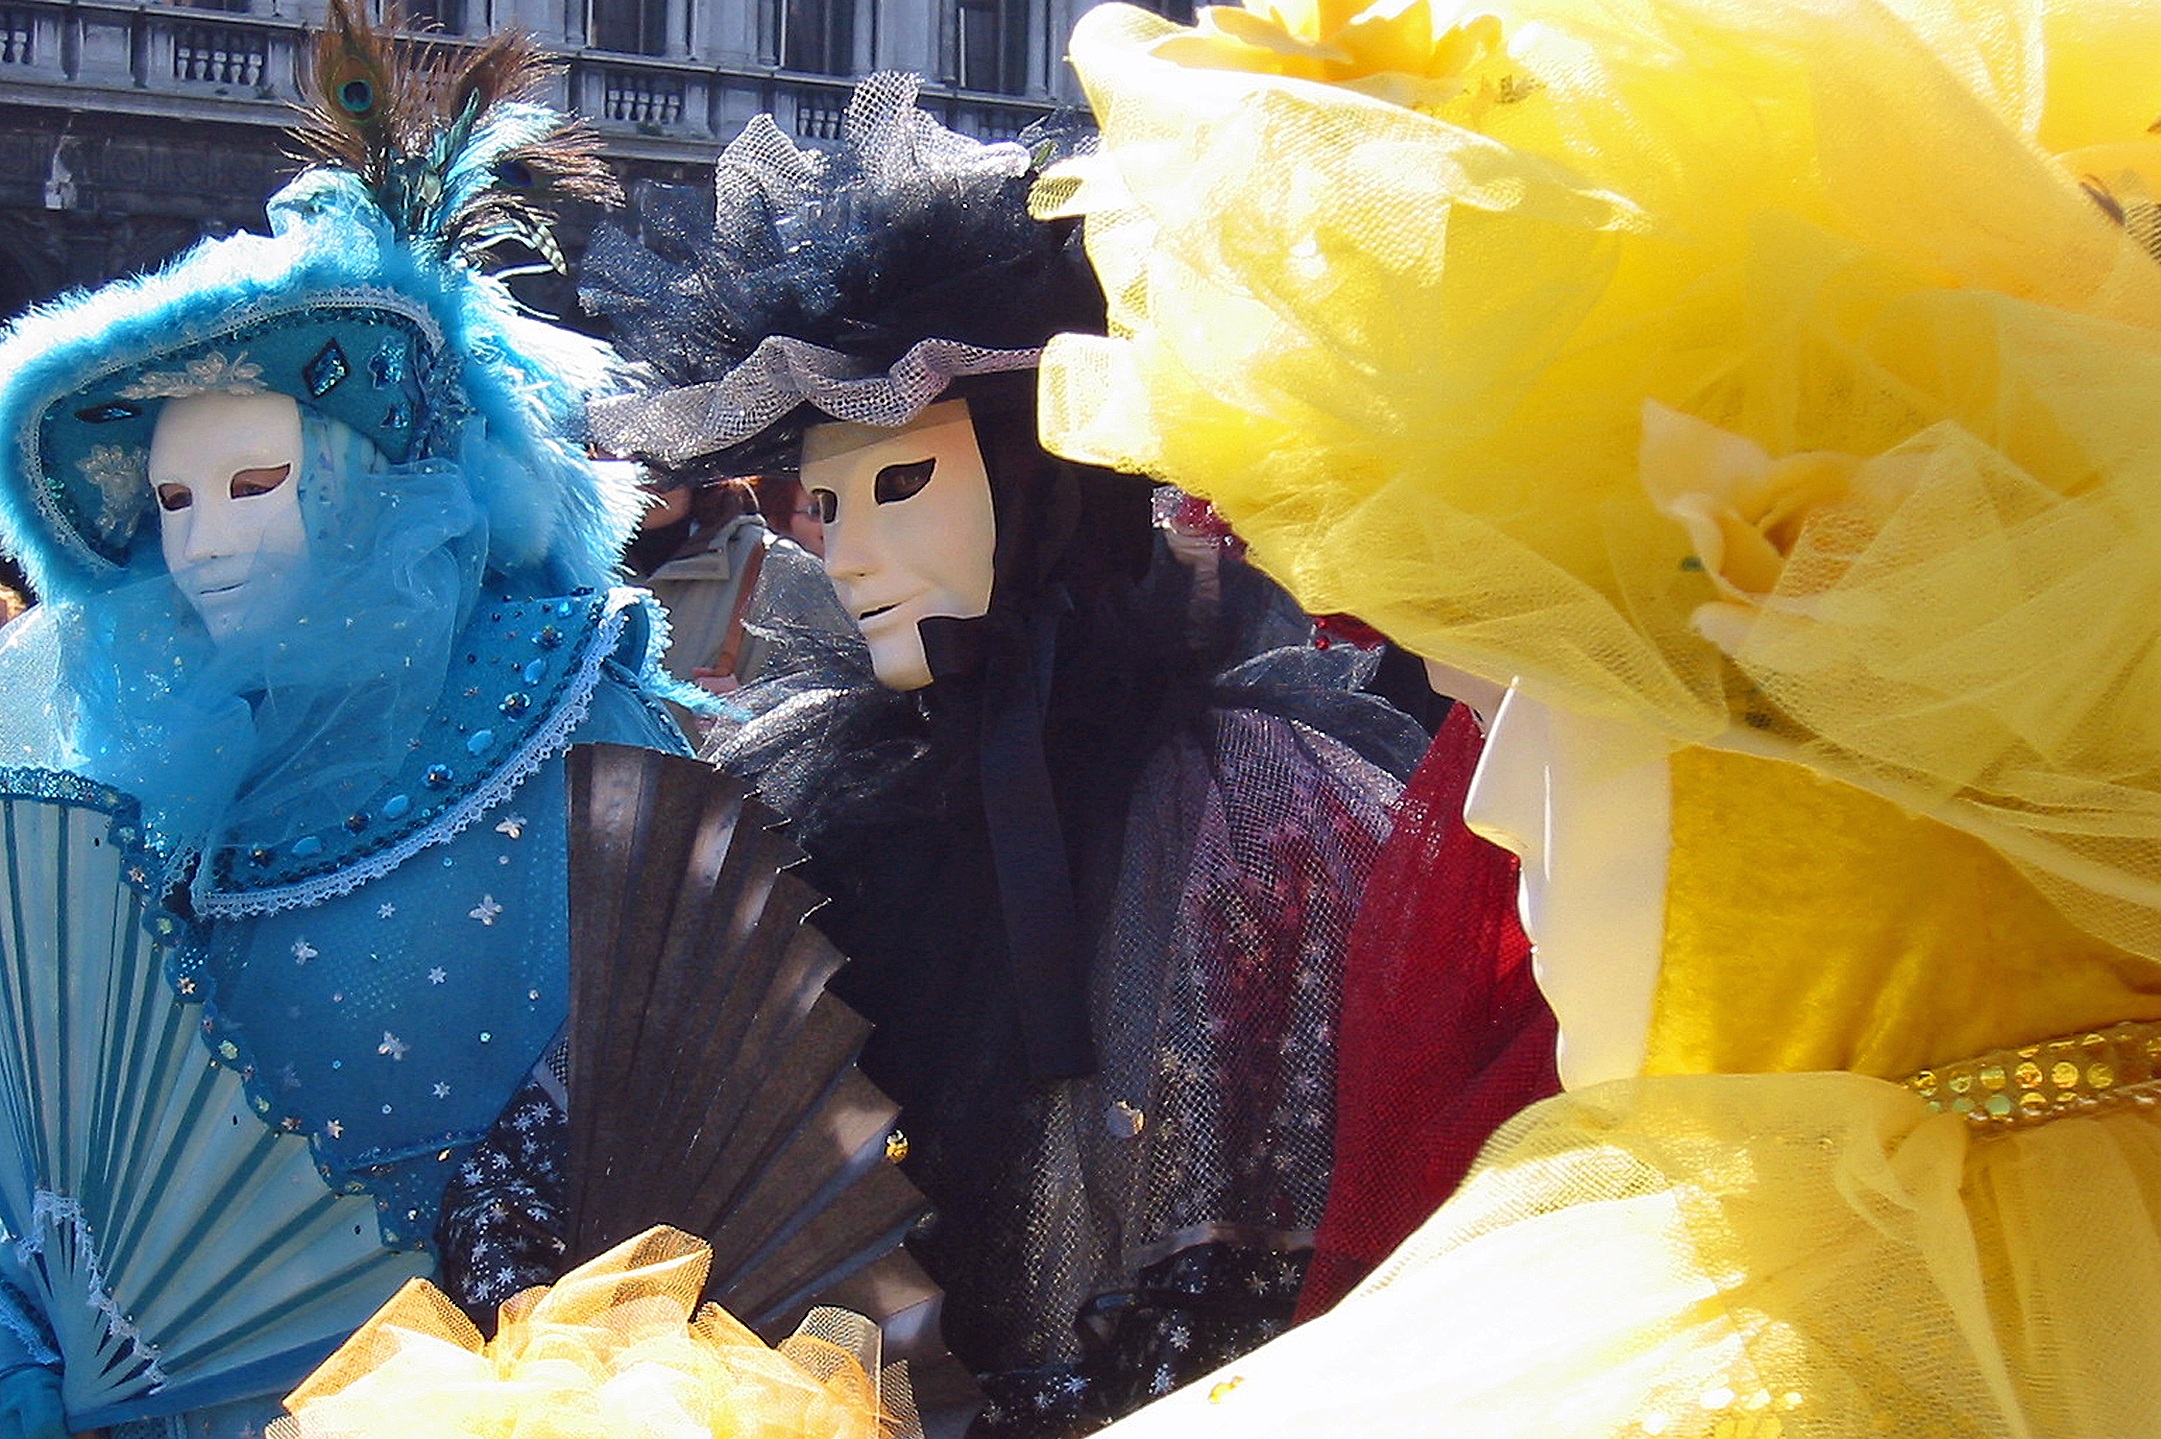
carnival, color, italy, venice, clothing, yellow, festival, disguise, masks, costume, carnival of venice